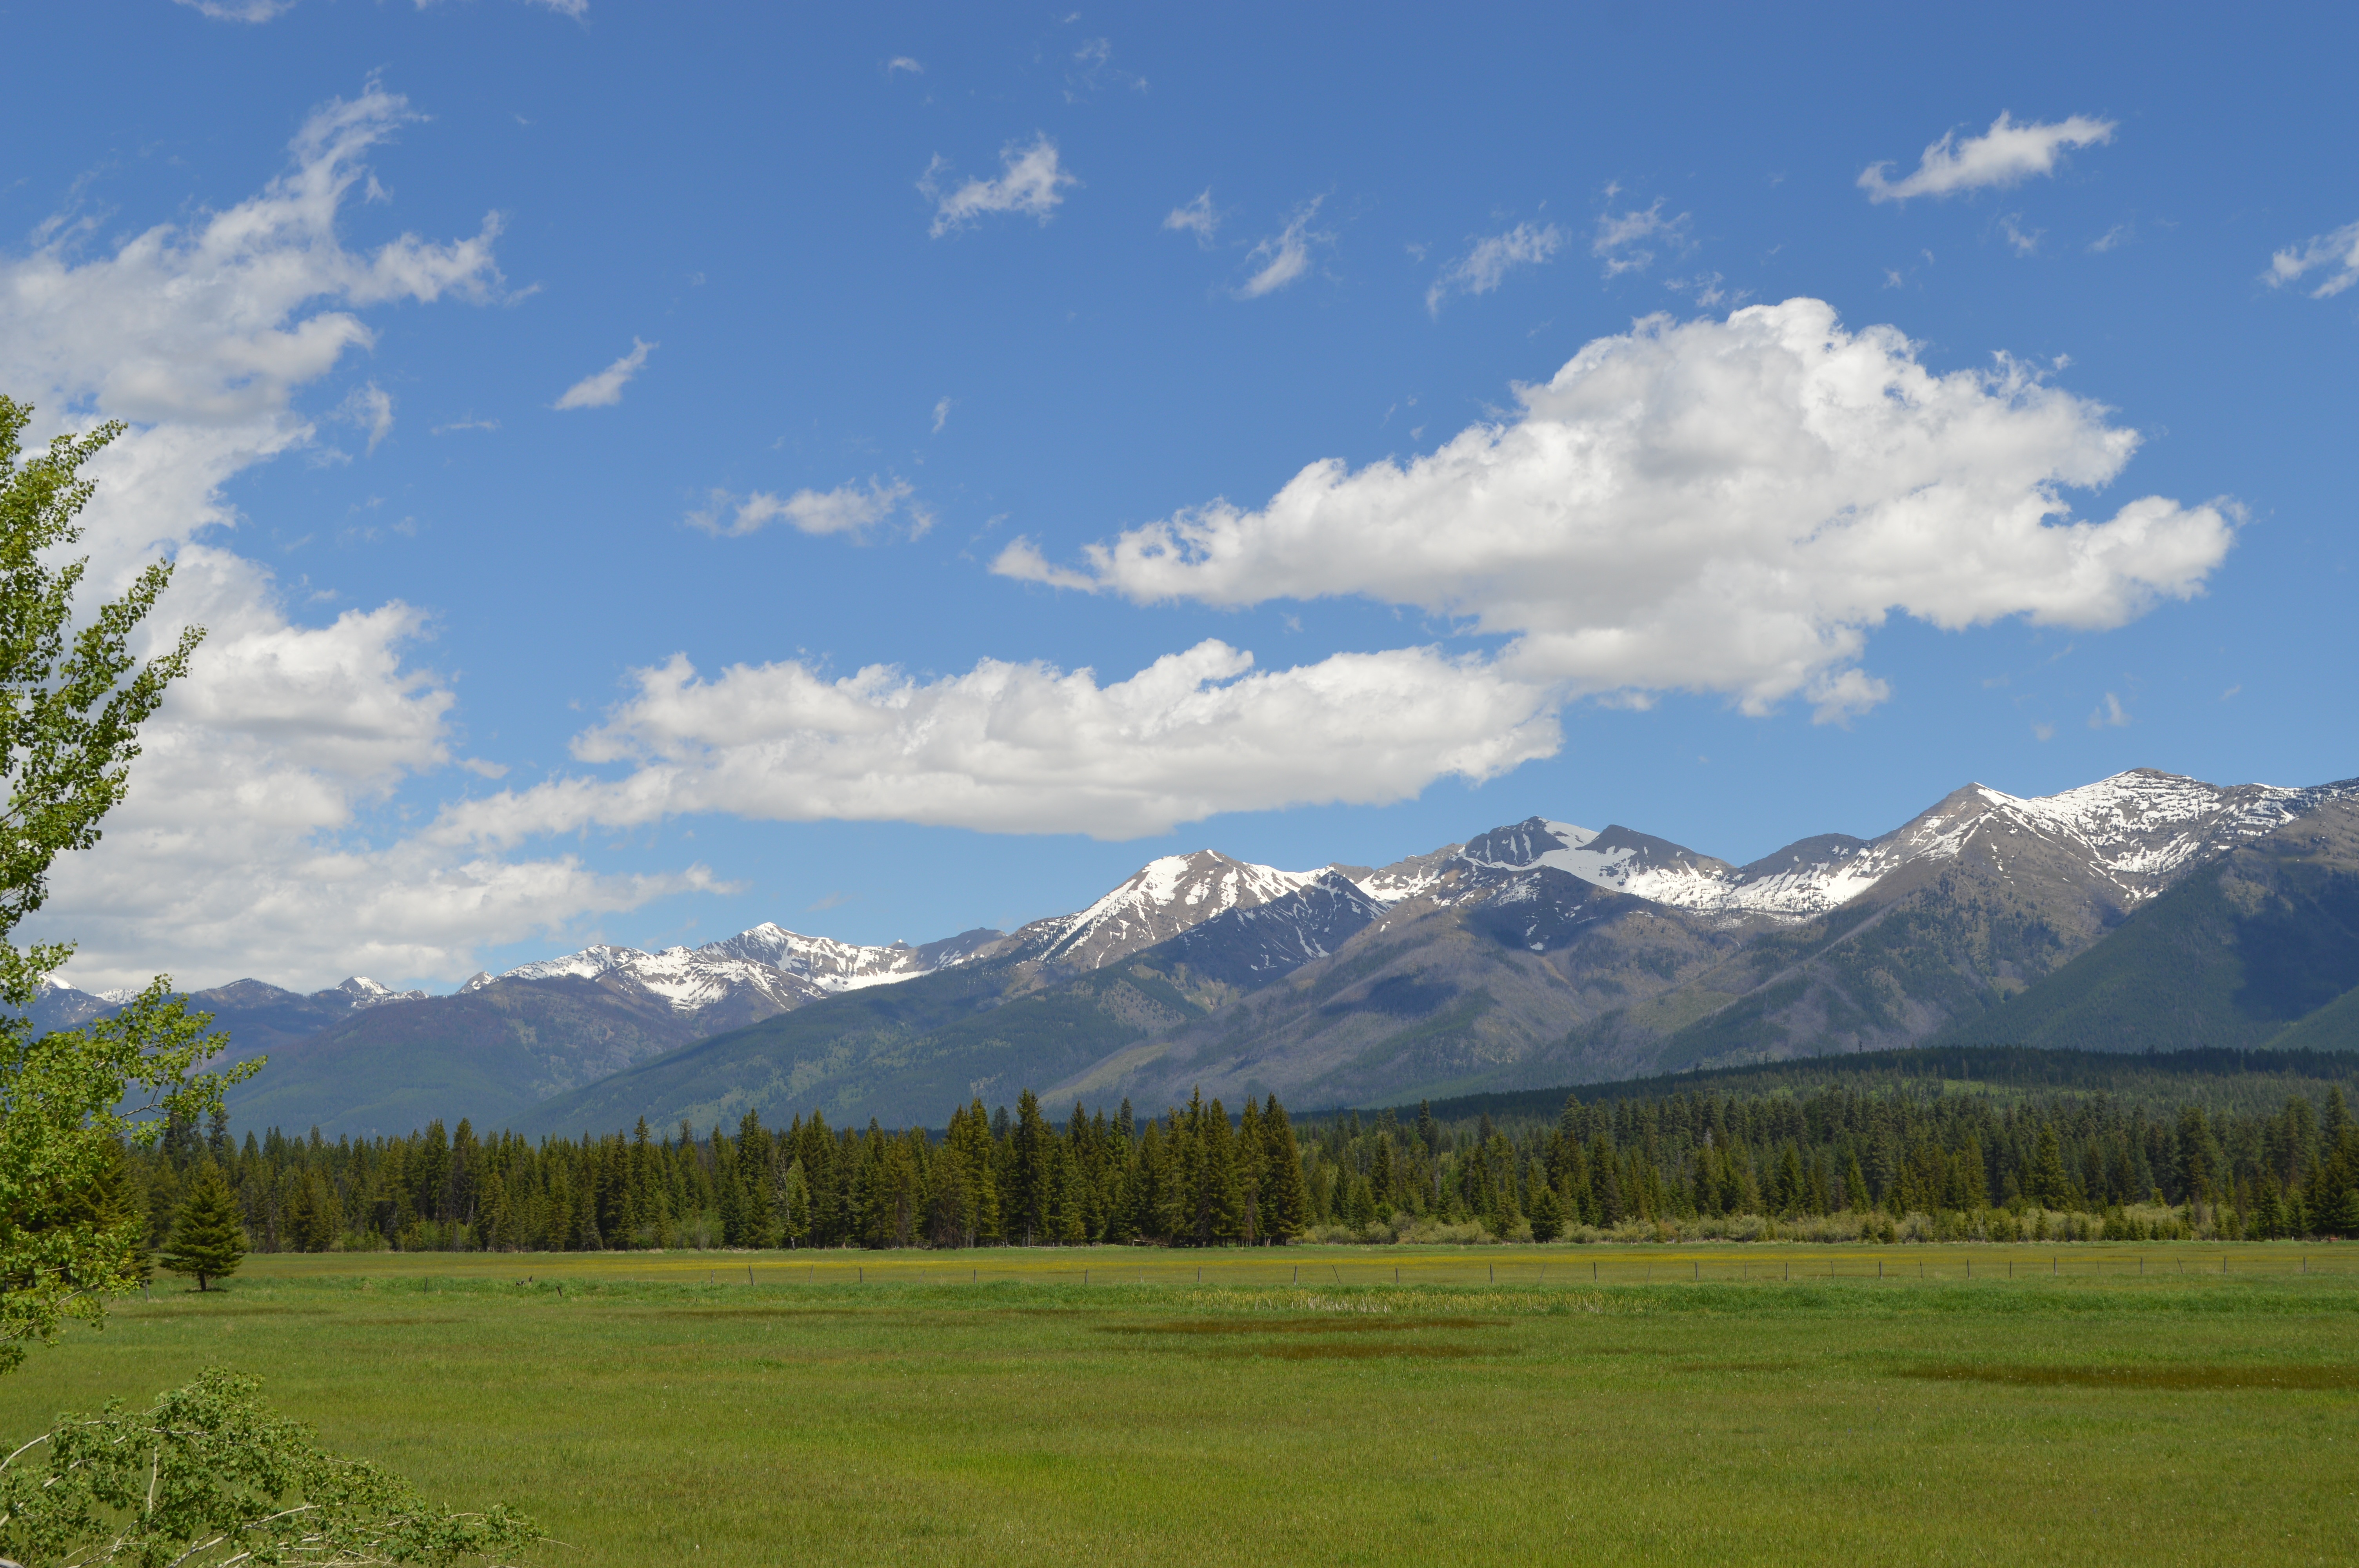
landscape, tree, nature, grass, horizon, wilderness, mountain, cloud, sky, field, meadow, prairie, hill, valley, mountain range, summer, green, scenic, pasture, peaceful, ridge, plain, outdoors, sunny, clouds, mountains, alps, grassland, plateau, horizontal, day, habitat, ecosystem, montana, rural area, landform, natural environment, geographical feature, mountainous landforms, swan range